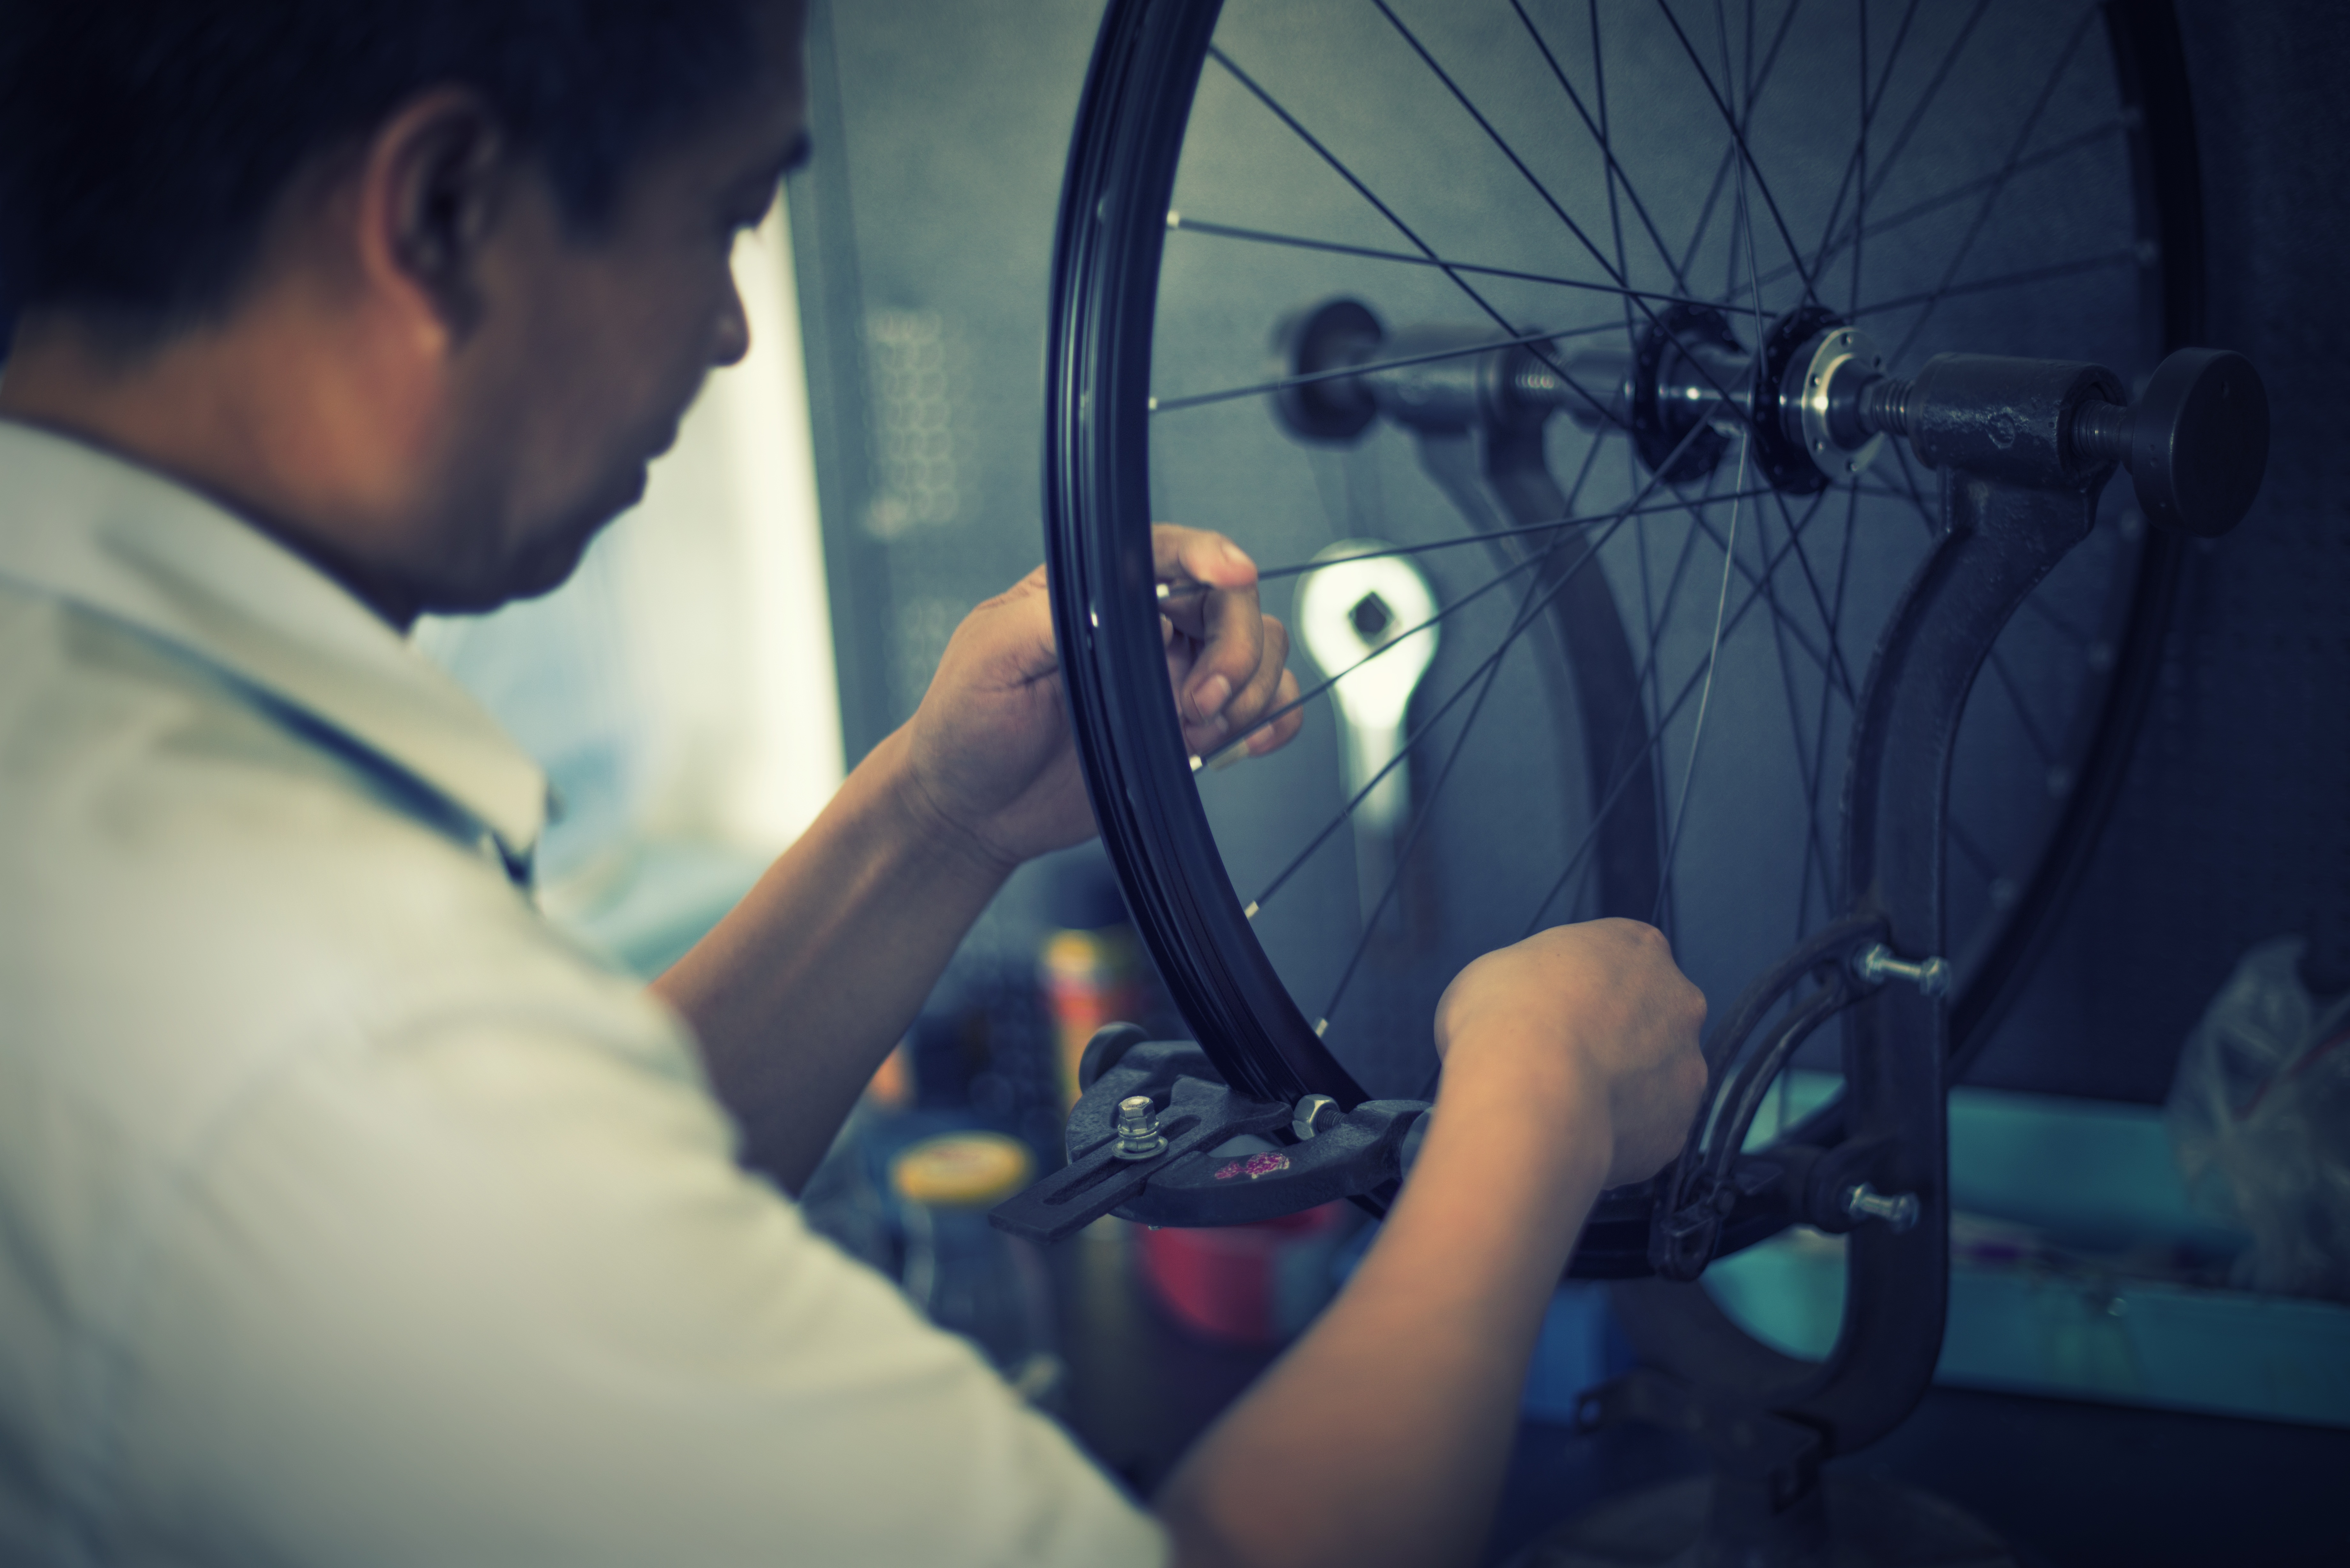
table, photography, blue, snapshot, artisan, serious, atmosphere of earth